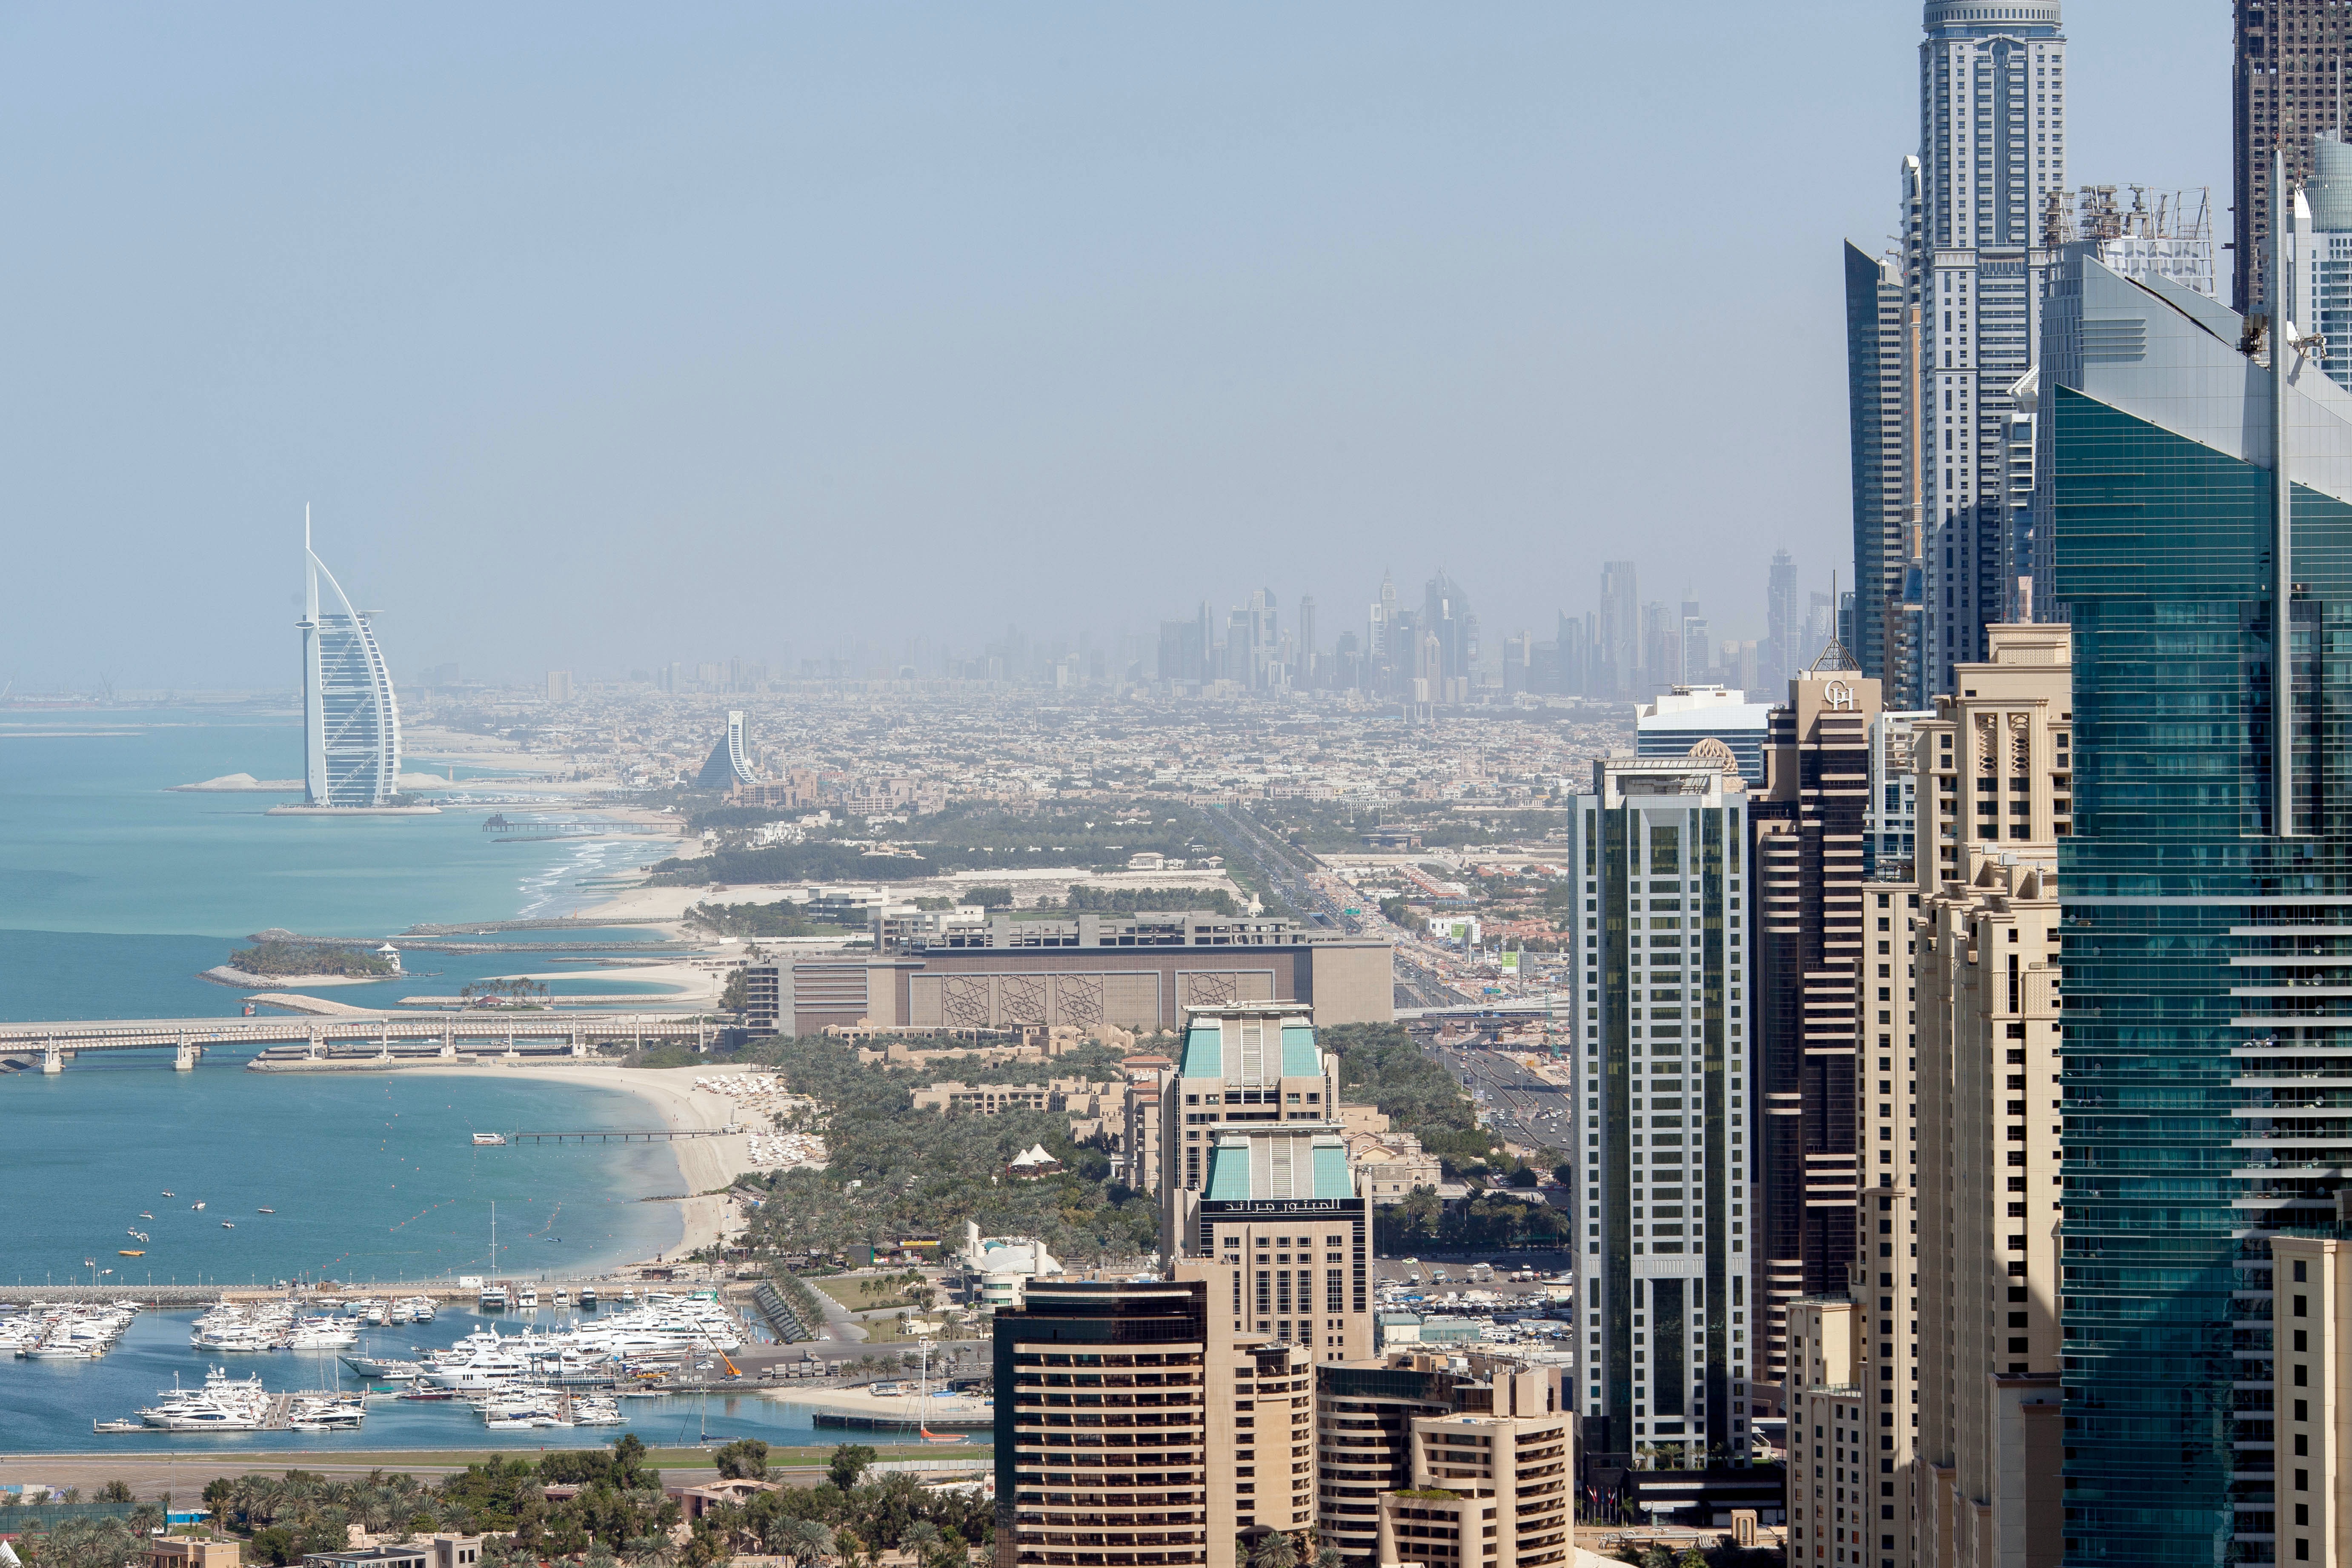
landscape, horizon, skyline, town, building, city, skyscraper, cityscape, downtown, tower, dubai, landmark, property, tower block, emirates, metropolis, aerial photography, urban area, human settlement, metropolitan area